William Fargo

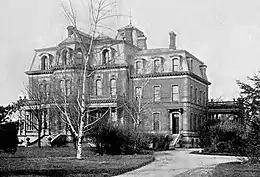
William G. Fargo Mansion as it appeared in 1900 before it was demolished

In 1868, when he was 50, Fargo bought on the Buffalo's west side; and between 1868 and 1872, he built the Fargo Mansion at Jersey and Fargo Streets, which was Buffalo's largest mansion. The home was completed in 1872 at a cost of $600,000. Another $100,000 was spent to furnish and decorate the mansion. Michael Rizzo, a Buffalo historian, wrote: